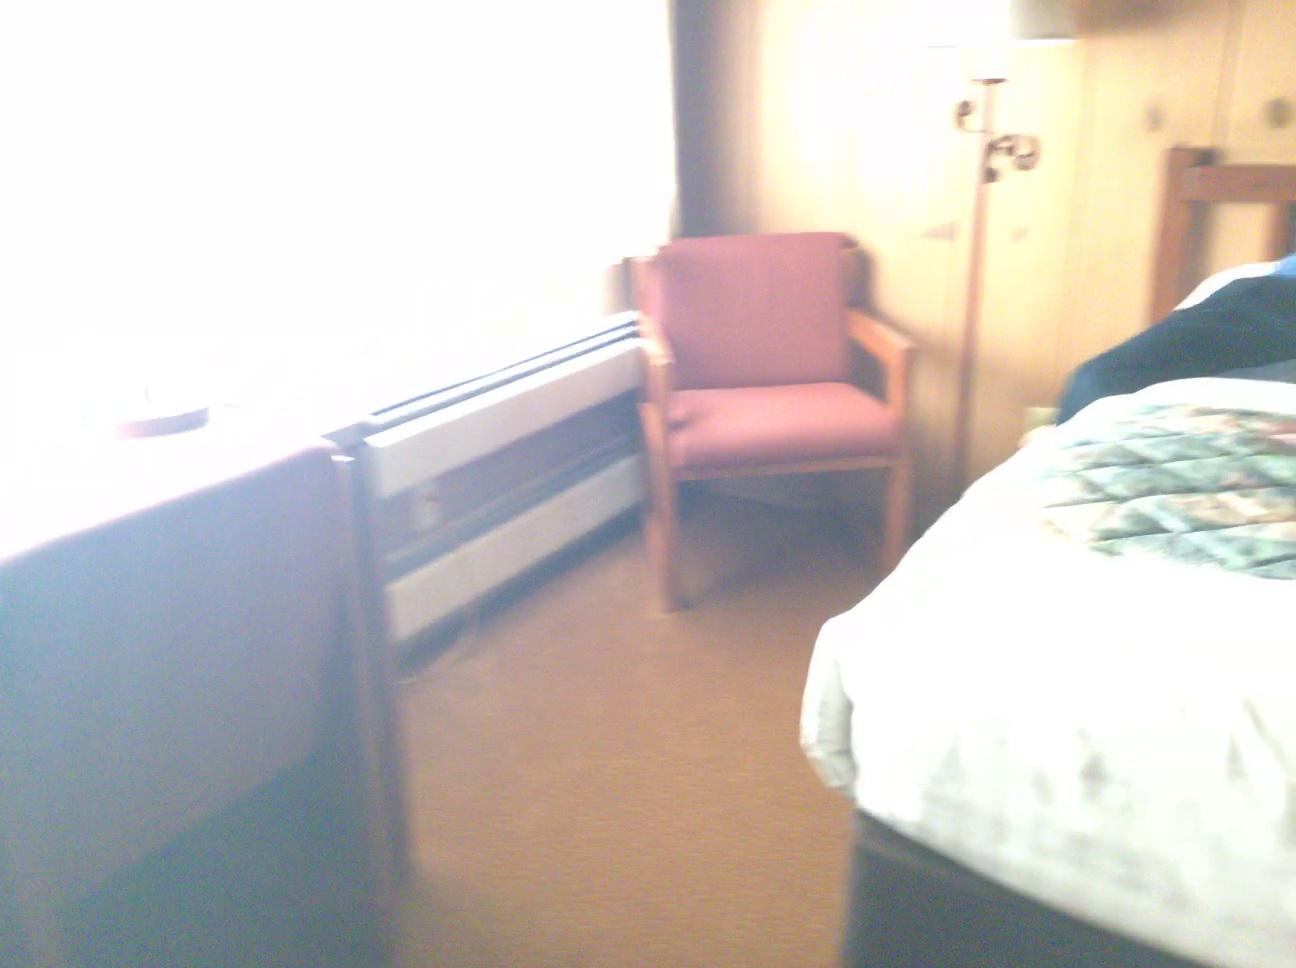
Question: In the image, there is the table. Pinpoint several points within the vacant space situated right of the table from the camera's perspective. Your final answer should be formatted as a list of tuples, i.e. [(x1, y1), ...], where each tuple contains the x and y coordinates of a point satisfying the conditions above. The coordinates should be between 0 and 1, indicating the normalized pixel locations of the points.
Answer: [(0.468, 0.981), (0.500, 0.940), (0.529, 0.902), (0.394, 0.999), (0.429, 0.957), (0.461, 0.916), (0.491, 0.880), (0.518, 0.846), (0.392, 0.932), (0.424, 0.895), (0.454, 0.861), (0.482, 0.829), (0.508, 0.799), (0.390, 0.874), (0.421, 0.842), (0.449, 0.811), (0.475, 0.783), (0.500, 0.756), (0.388, 0.824), (0.417, 0.794), (0.444, 0.768), (0.469, 0.742), (0.387, 0.780), (0.414, 0.753), (0.440, 0.729)]